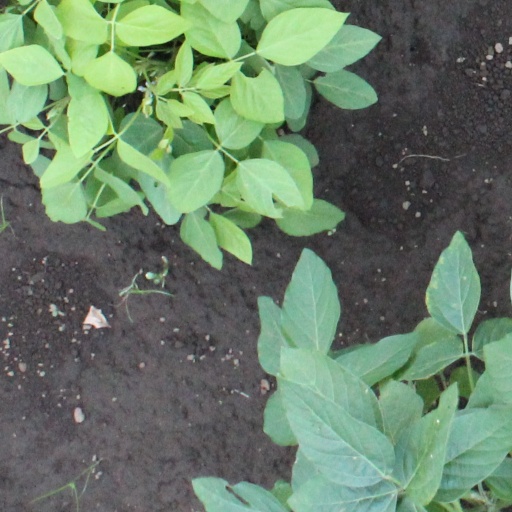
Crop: soybean